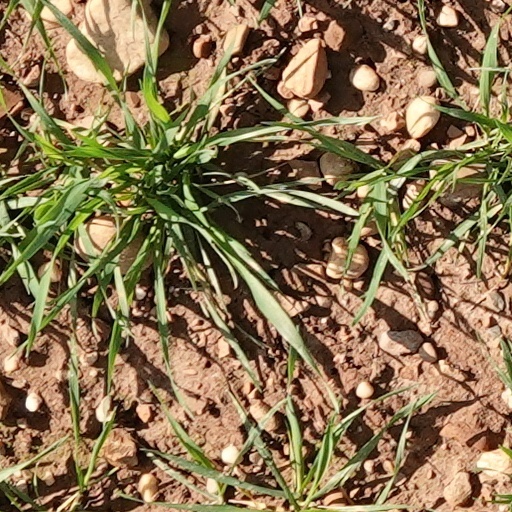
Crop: wheat